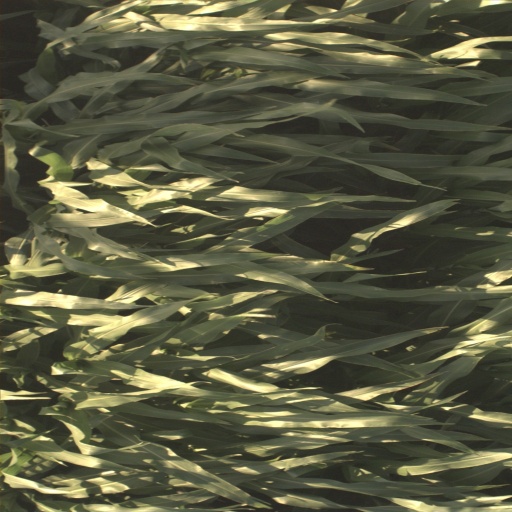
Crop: sorghum